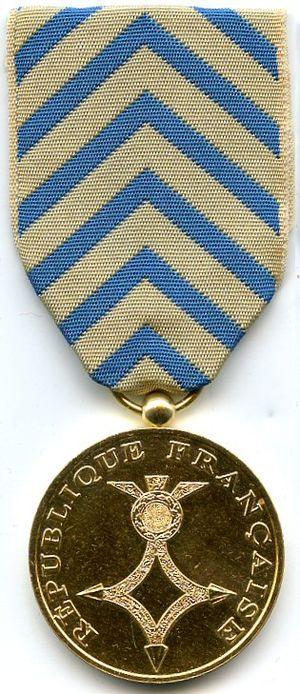
Médaille d'Afrique du Nord (avers)
Xavier Bout de Marnhac, né le 7 juillet 1951 à Trèves, est un général de corps d'armée français. Il est nommé gouverneur militaire de Lyon, commandant de la région terre Sud-Est et officier général de la zone de défense Sud-Est à compter du 1ᵉʳ septembre 2008. Il quitte la 1ʳᵉ section des officiers généraux de l'armée de terre le 31 août 2010.
La médaille d’Afrique du nord est une décoration militaire et civile française.
De 1954 à 1962, un nombre grandissant d'appelés du contingent fut envoyé en Algérie pour participer à la guerre d'Algérie, commencée le 1ᵉʳ novembre 1954. Leur nombre a dépassé le demi-million à la fin de la guerre, pour une conscription de 28 mois.